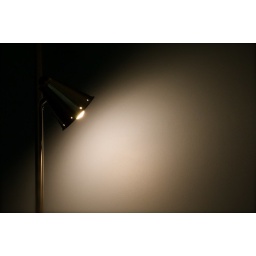
Reading lamp against a wall